Cinema of Germany

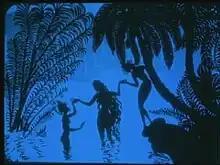
"The Adventures of Prince Achmed" (1926), directed by Charlotte Reiniger, the oldest surviving animated feature film and first use of a multiplane camera

Nevertheless, the German film industry enjoyed an unprecedented development – during the 14 years which comprise the Weimar period, an average of 250 film were being produced each year, a total of 3,500 full-feature films. Apart from UFA, about 230 film companies were active in Berlin alone. This industry was attracting producers and directors from all over Europe. The fact that the films were silent and language was not a factor, enabled even foreign actors, like the Danish film star Asta Nielsen or the American Louise Brooks, to be hired even for leading roles. This period can also be noted for new technological developments in film making and experimentation in set design and lighting, led by UFA. Babelsberg Studio, which was incorporated into UFA, expanded massively and gave the German film industry a highly developed infrastructure. Babelsberg remained the centre of German filmmaking for many years, became the largest film studio in Europe and produced most of the films in this "golden era" of German cinema. In essence it was "the German equivalent to Hollywood".